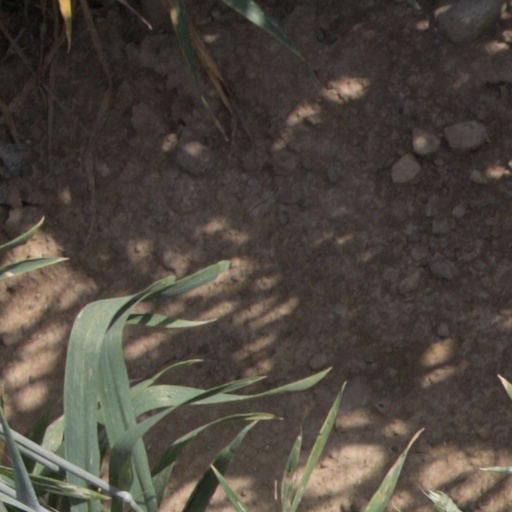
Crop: wheat